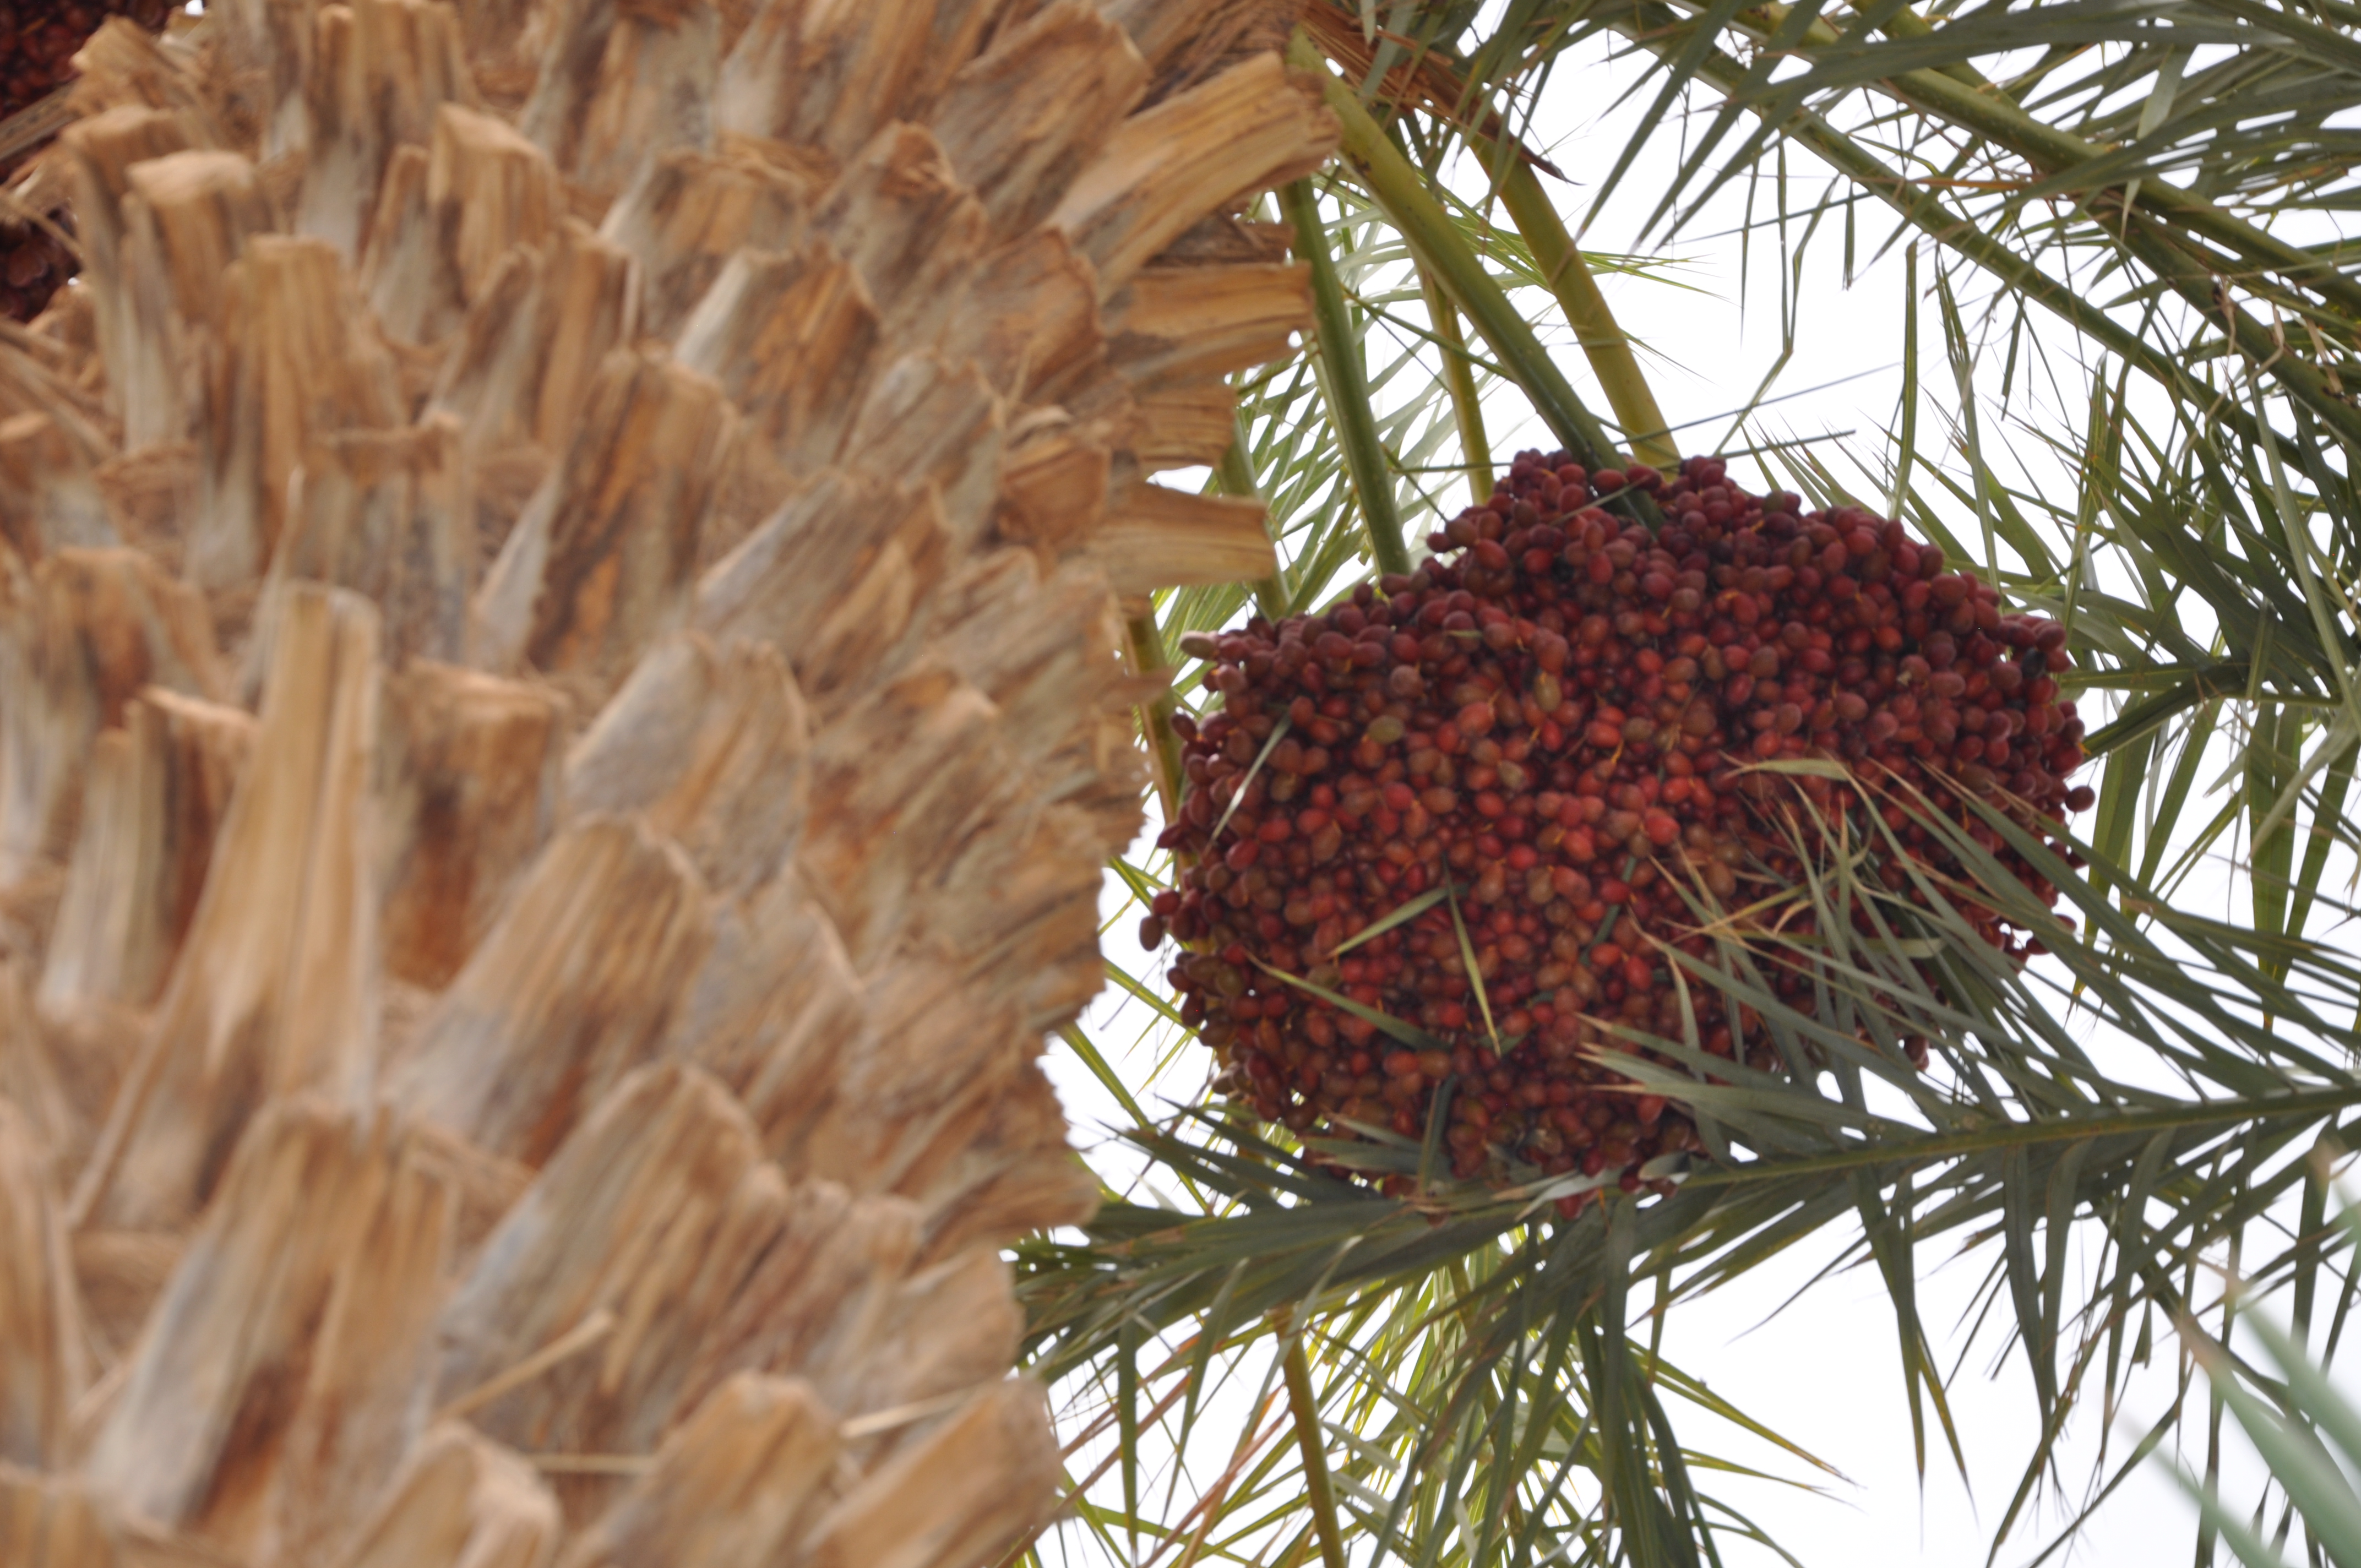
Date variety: bouisthami